Burke's Law (1963 TV series)

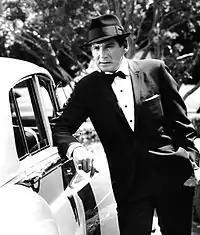
A 1963 publicity photo.

The anomaly of a millionaire police captain is explained in a first episode conversation between Detective Tim Tilson and a potential witness. Told that Amos Burke is Head of the Homicide Division and a millionaire, the witness asks: "Why a cop?"